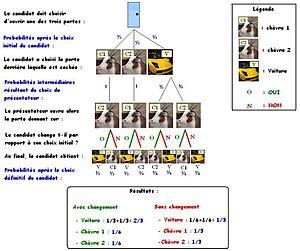
Arbre des possibilités du problème de Monty Hall Les images de la chèvre, de la voiture et de la porte sont soit dans le domaine public, soit sous licence GFDL. La chèvre est issue de wikicommons
Le problème de Monty Hall est un casse-tête probabiliste librement inspiré du jeu télévisé américain Let's Make a Deal. Il est simple dans son énoncé, mais non intuitif dans sa résolution et c'est pourquoi on parle parfois à son sujet de paradoxe de Monty Hall. Il porte le nom de celui qui a présenté ce jeu aux États-Unis pendant treize ans, Monty Hall.